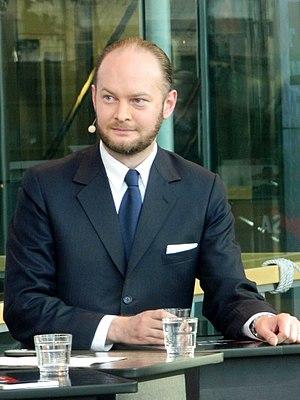
Sampo Terho, né le 20 septembre 1977 à Helsinki, est un homme politique finlandais, membre de Réforme bleue. Il est ministre des Affaires européennes, de la Culture et des Sports de 2017 à 2019.